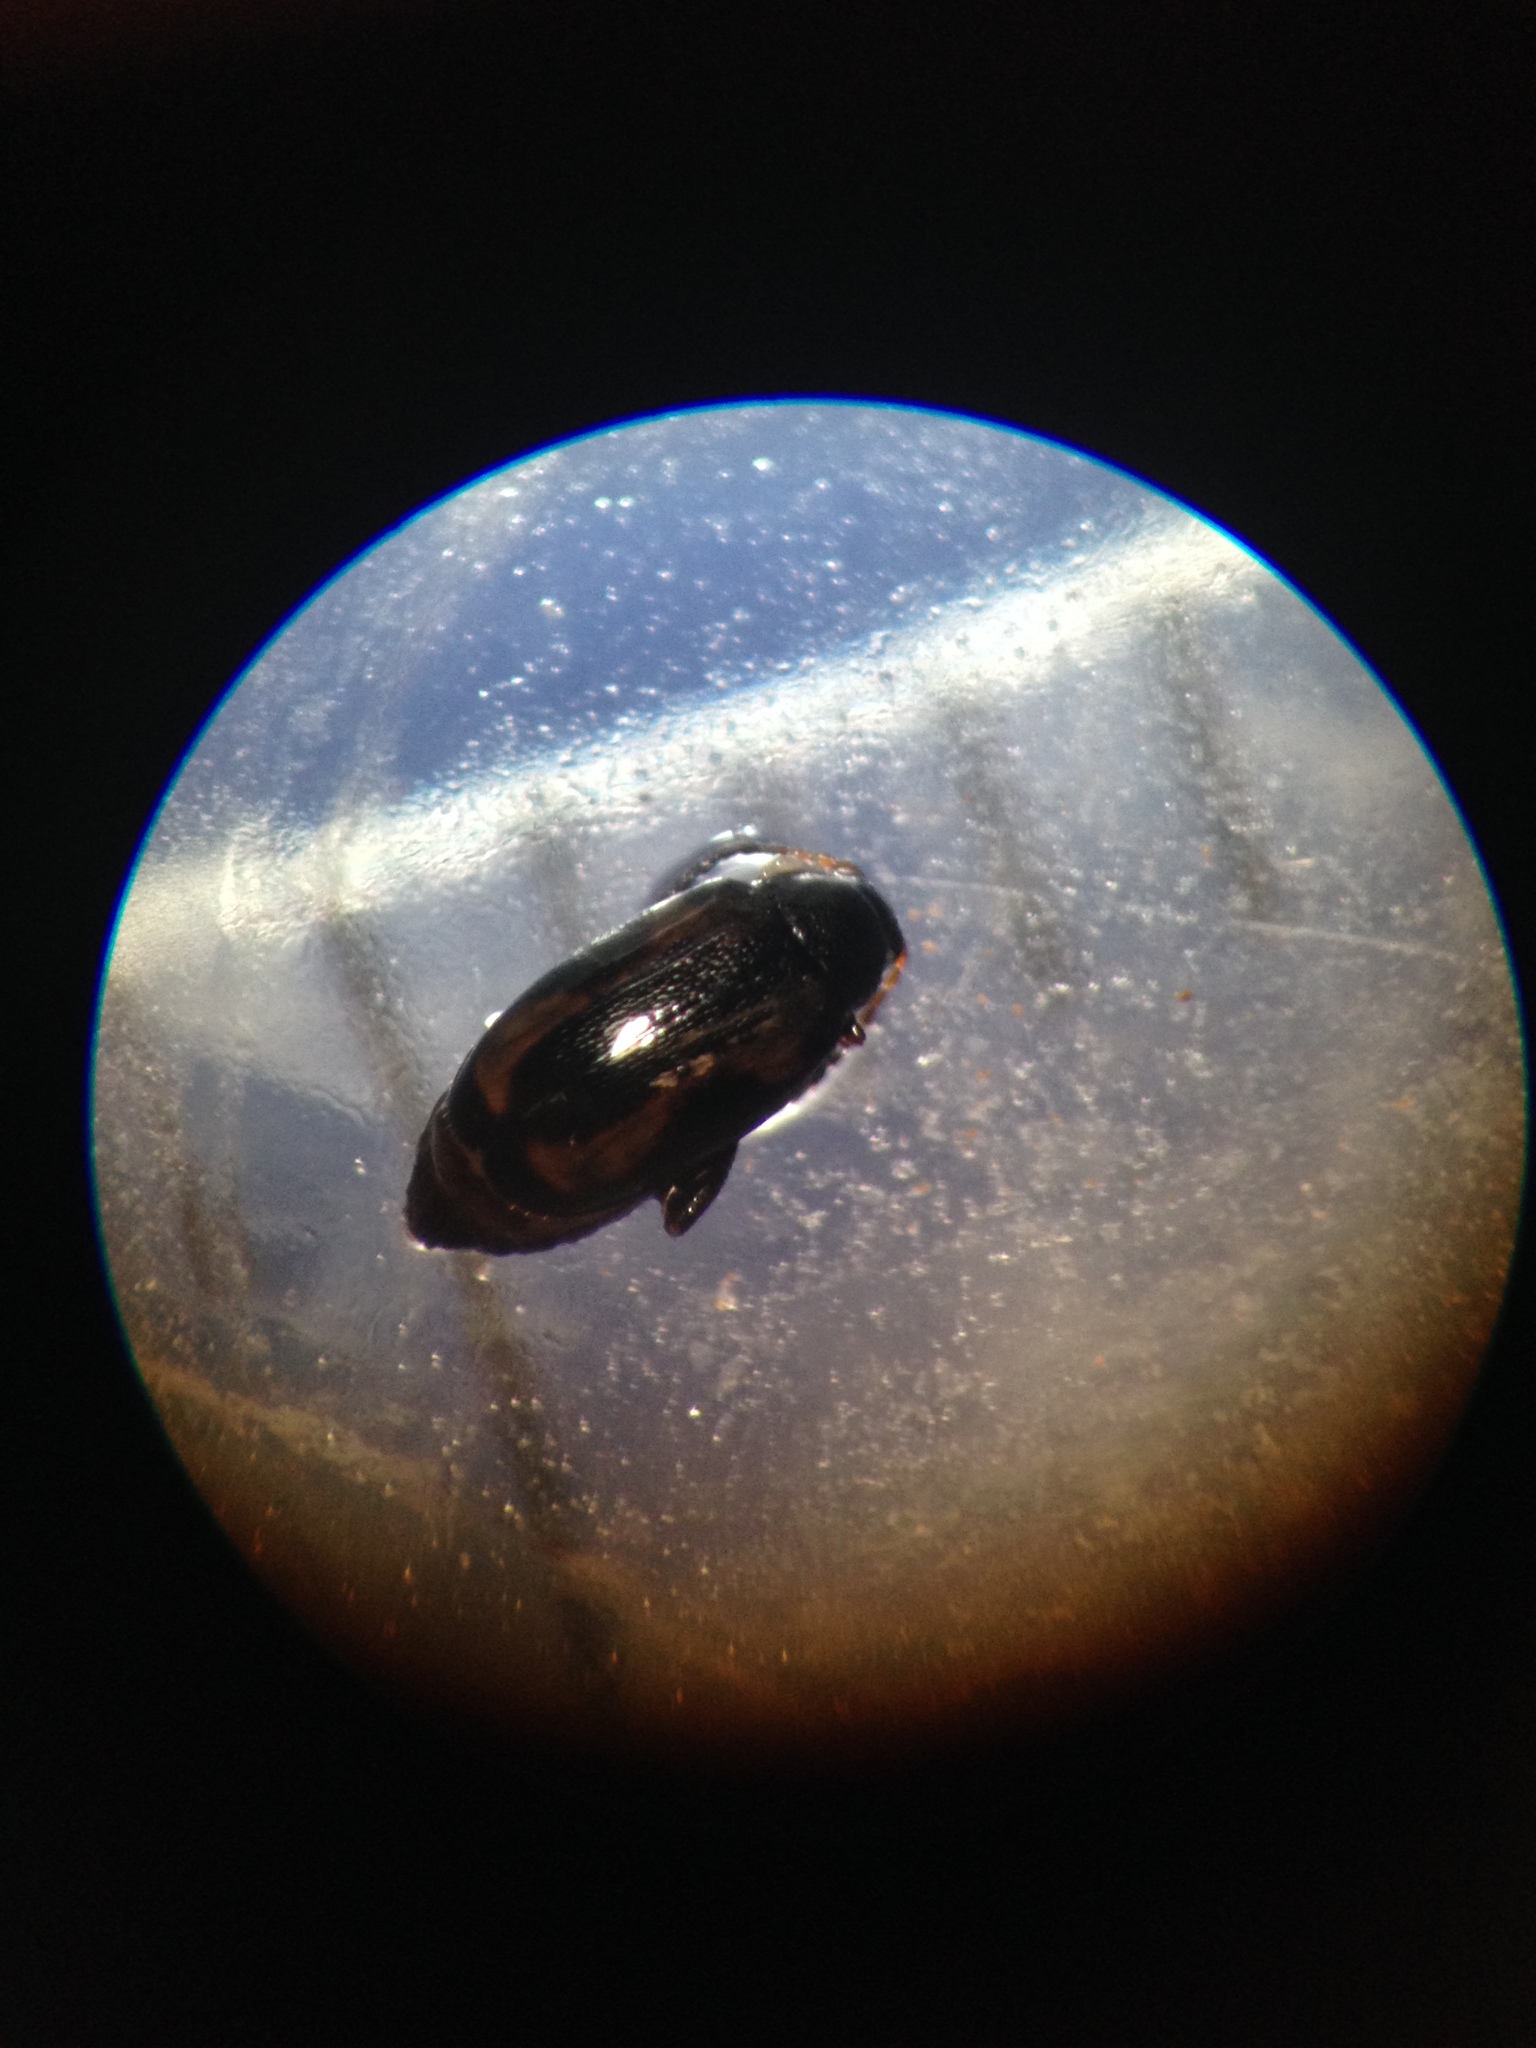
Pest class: striped_flea_beetle